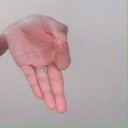
अक्षर: ज्ञ